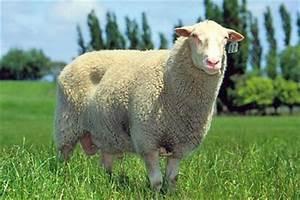
sheep